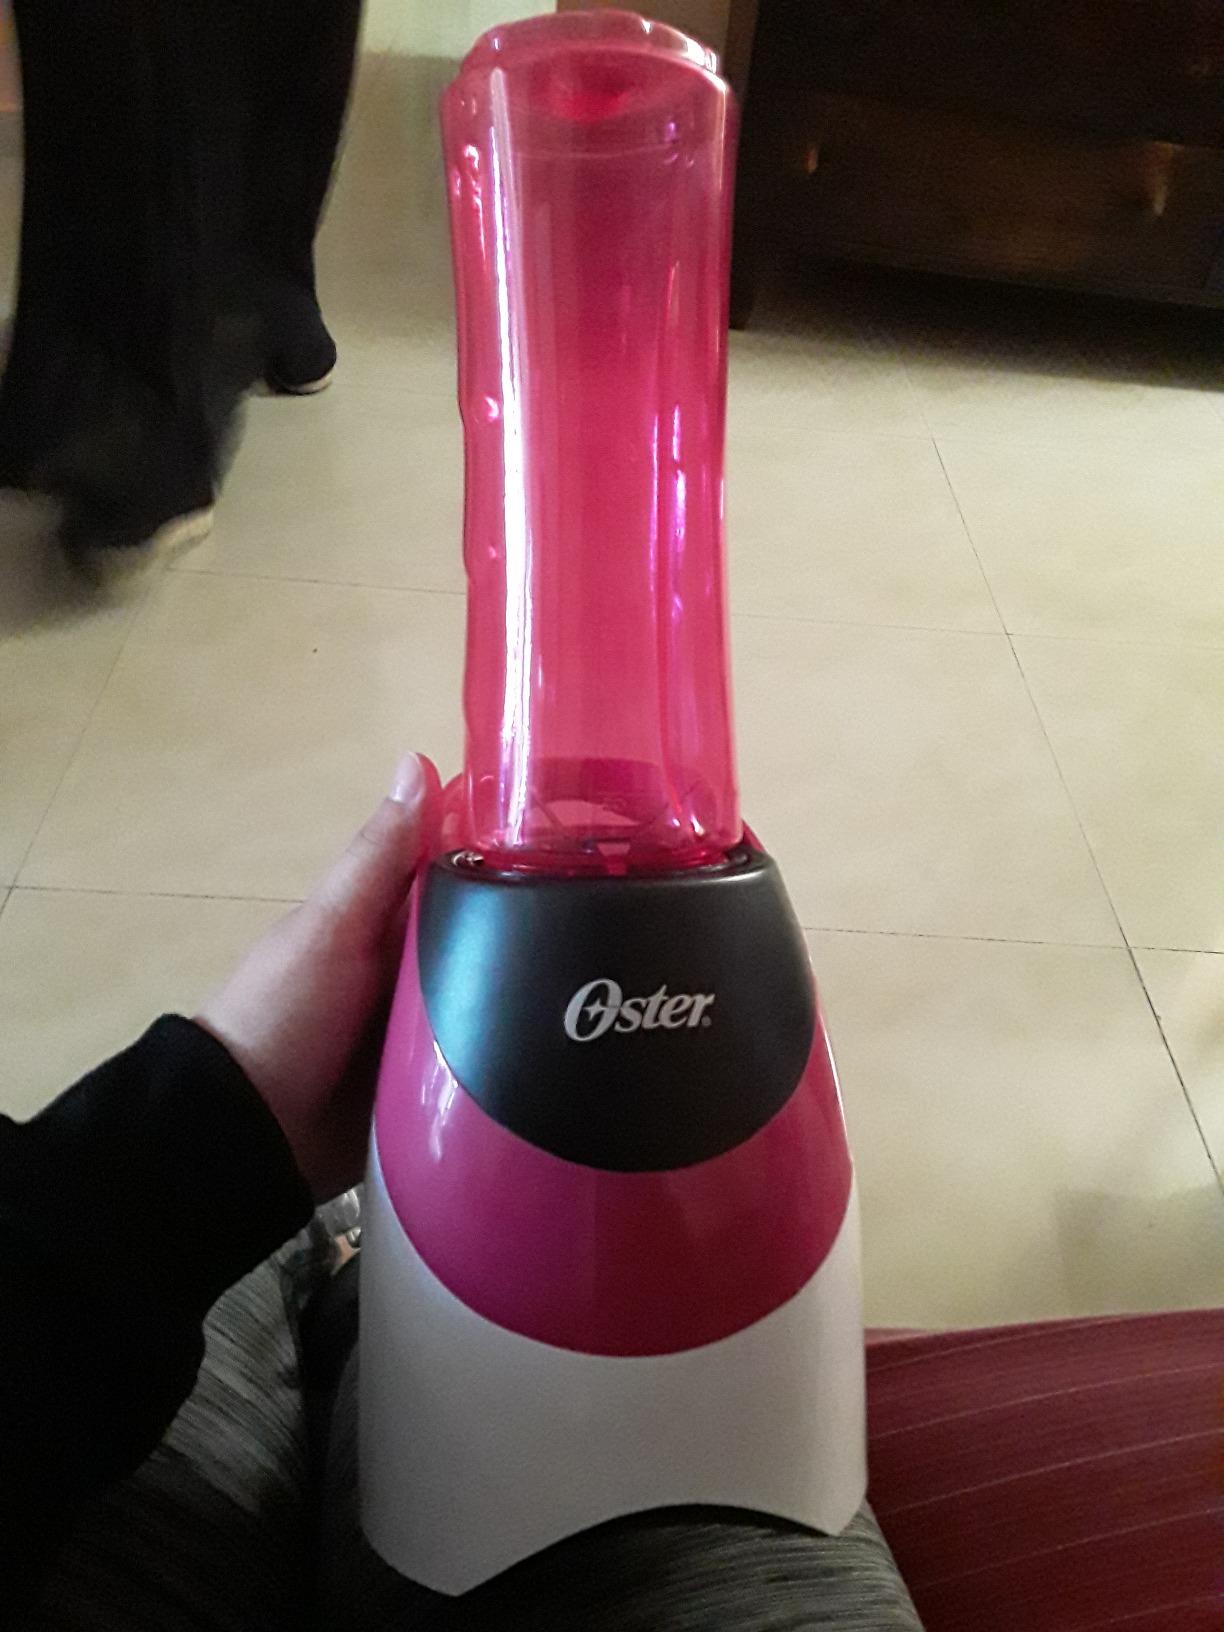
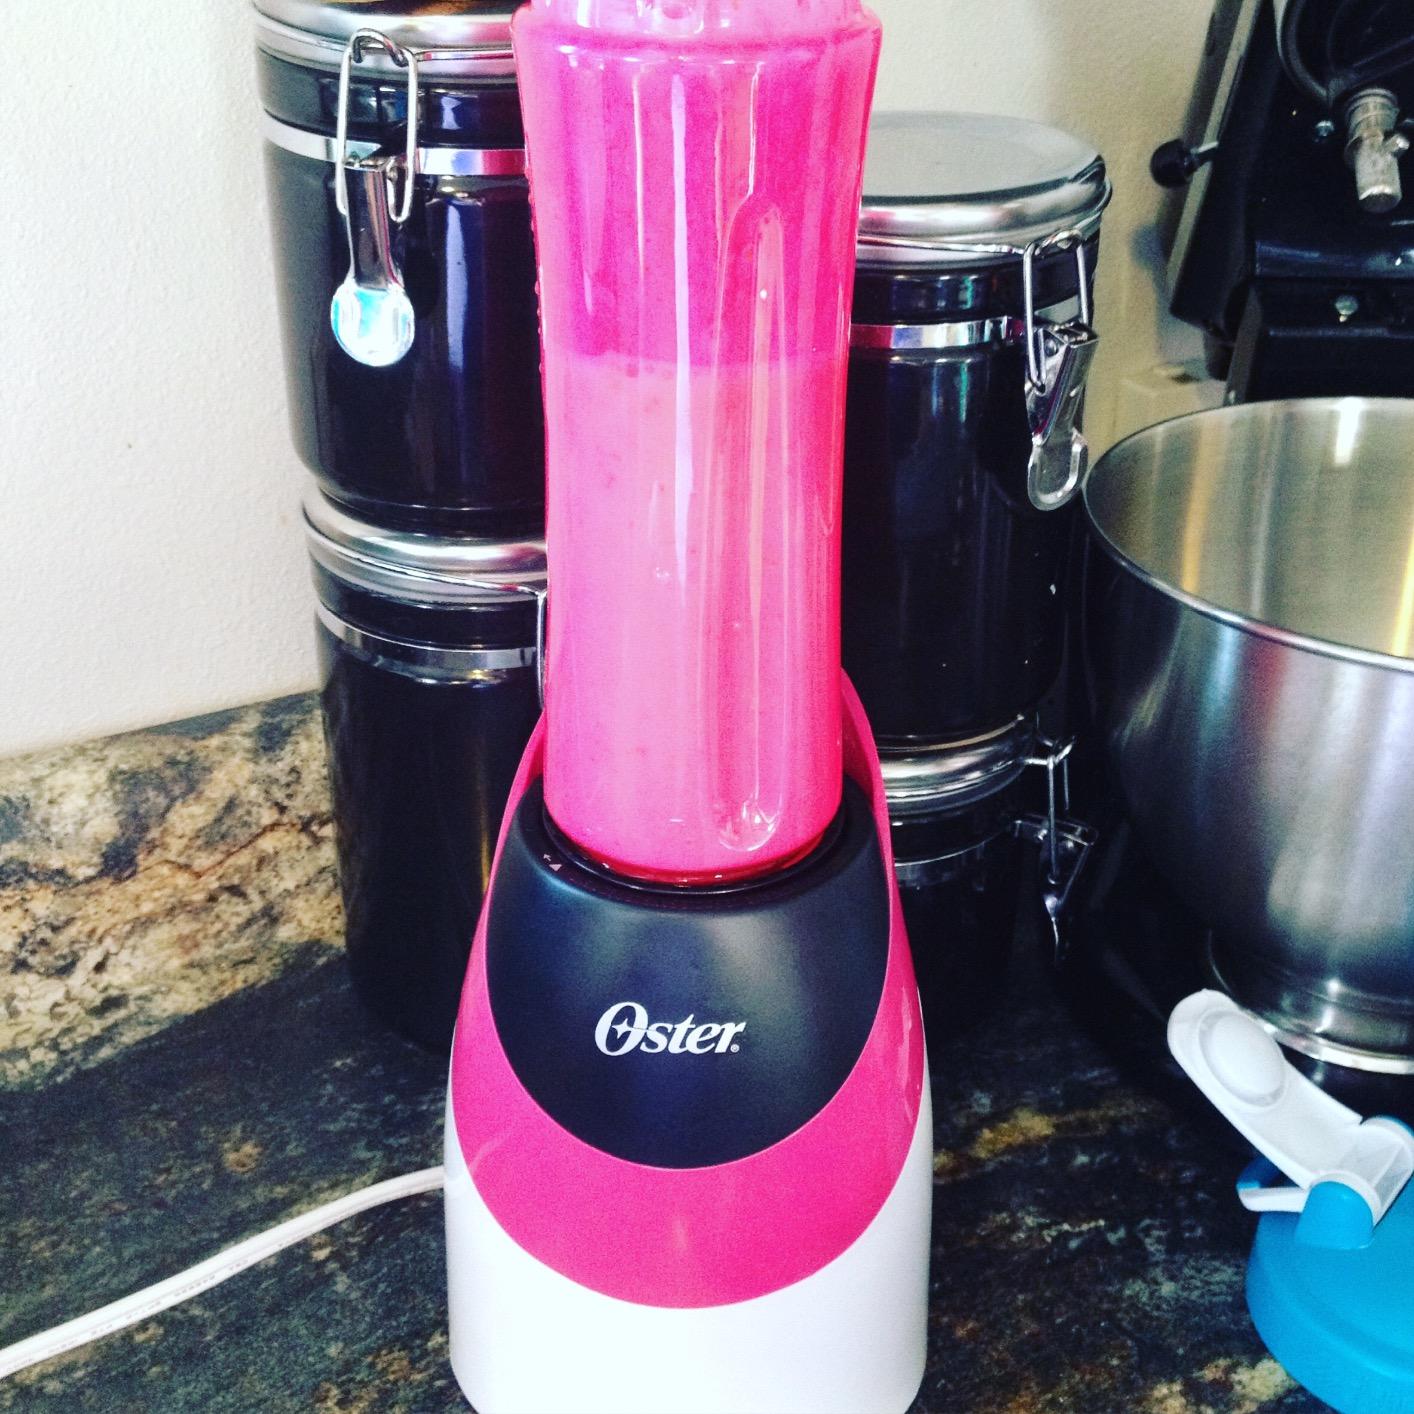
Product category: items_blender
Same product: yes